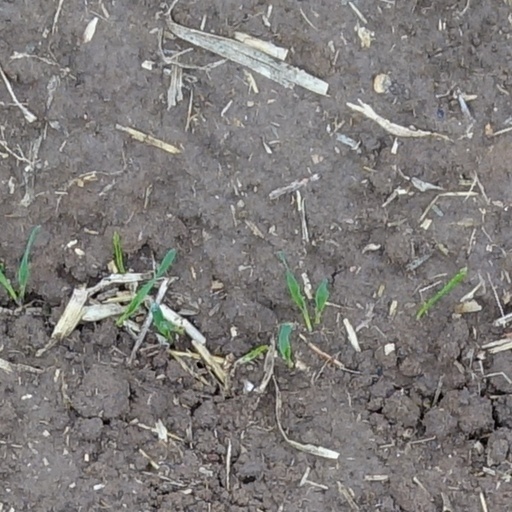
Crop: wheat